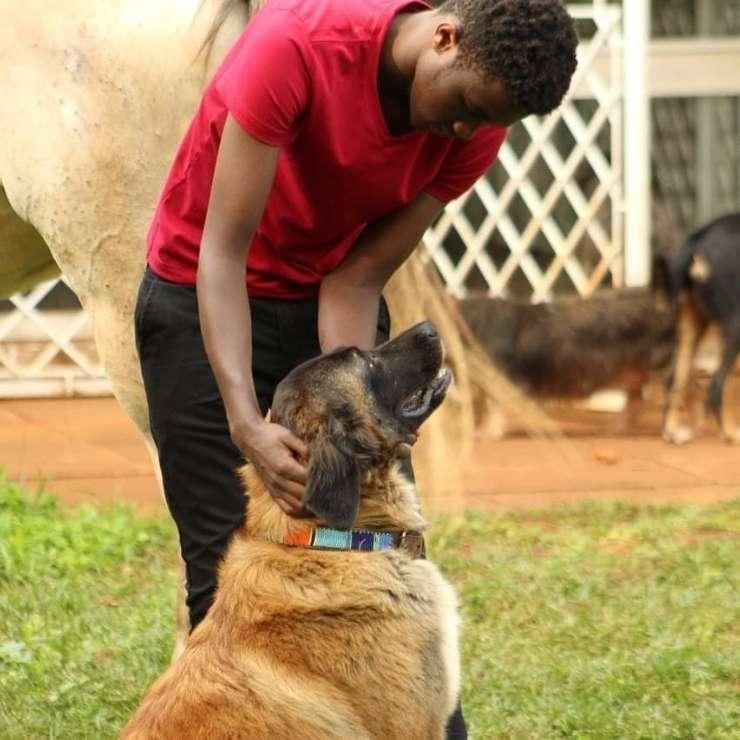
Mfugaji wa mbwa mwenye jinsia ya kiume akiwa amevaa suruali nyeusi huku akimshika mbwa ambaye anahisi  kuwa ana tatizo.